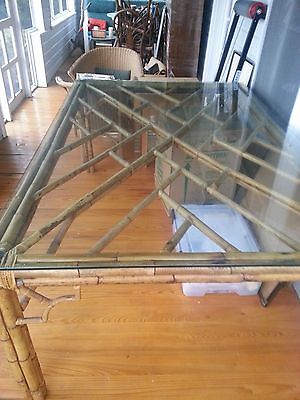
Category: table